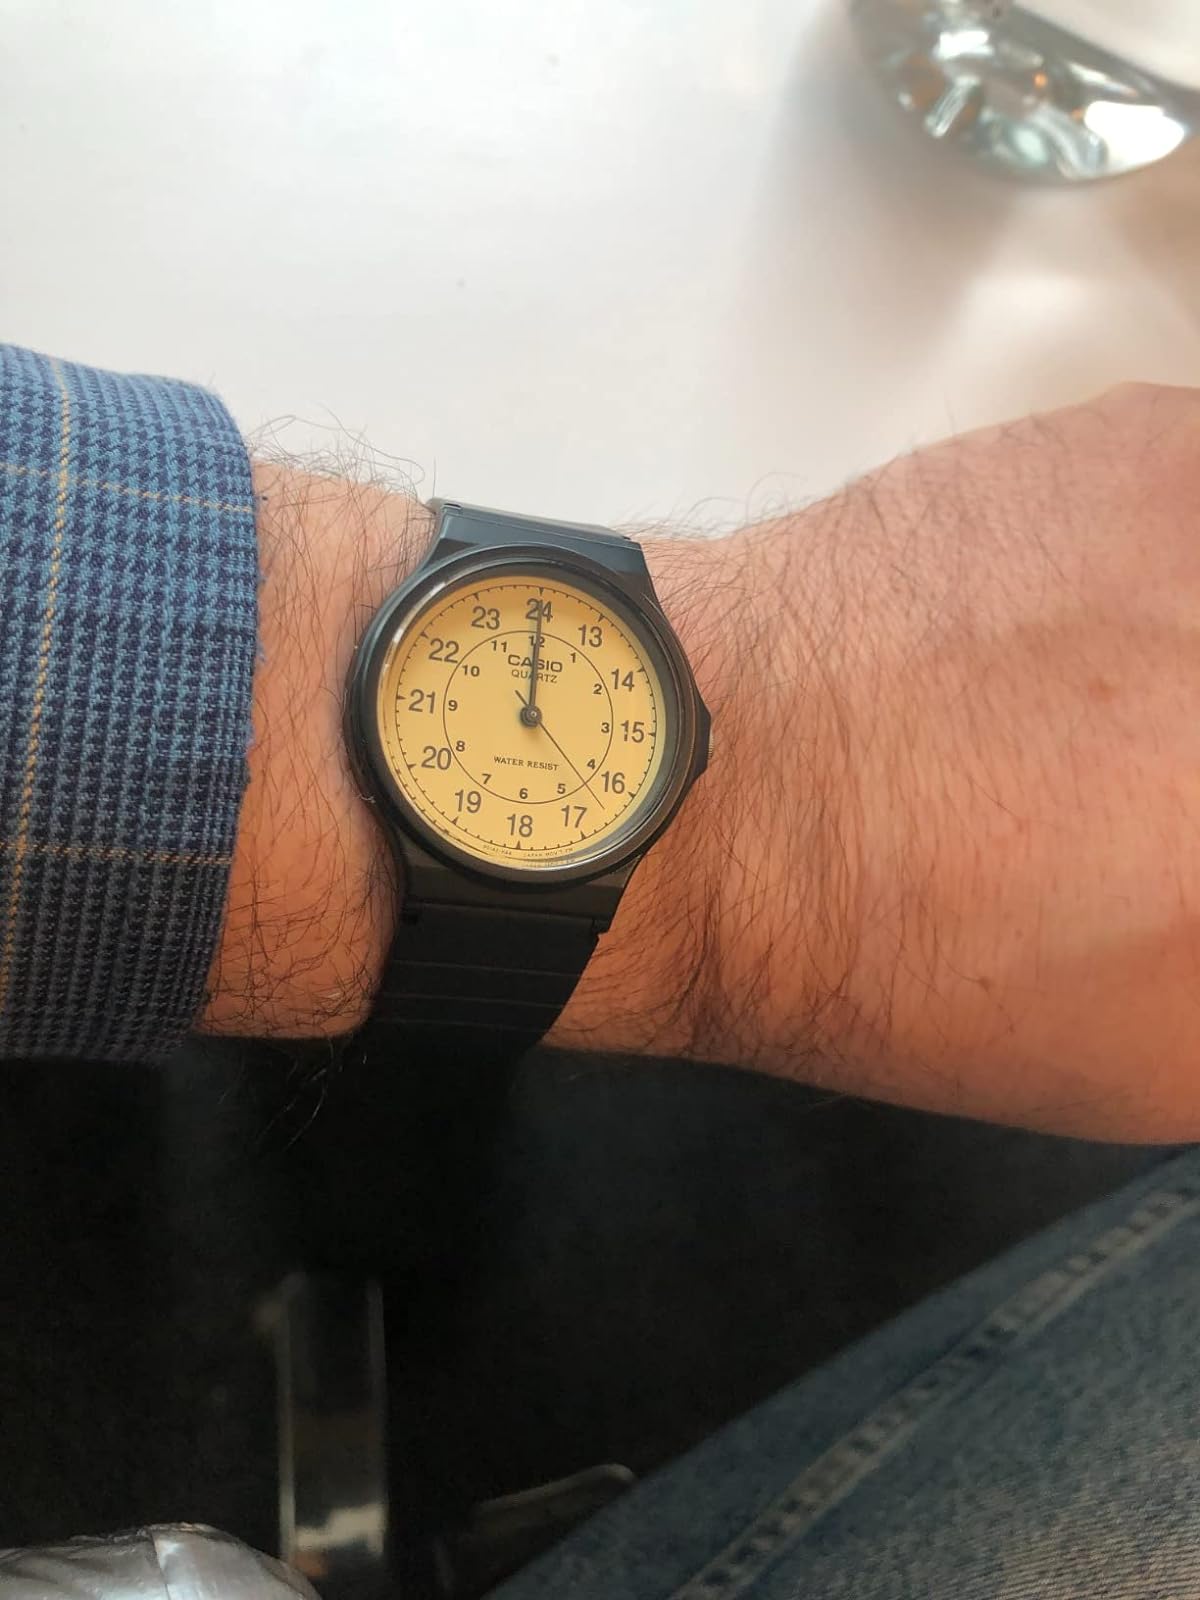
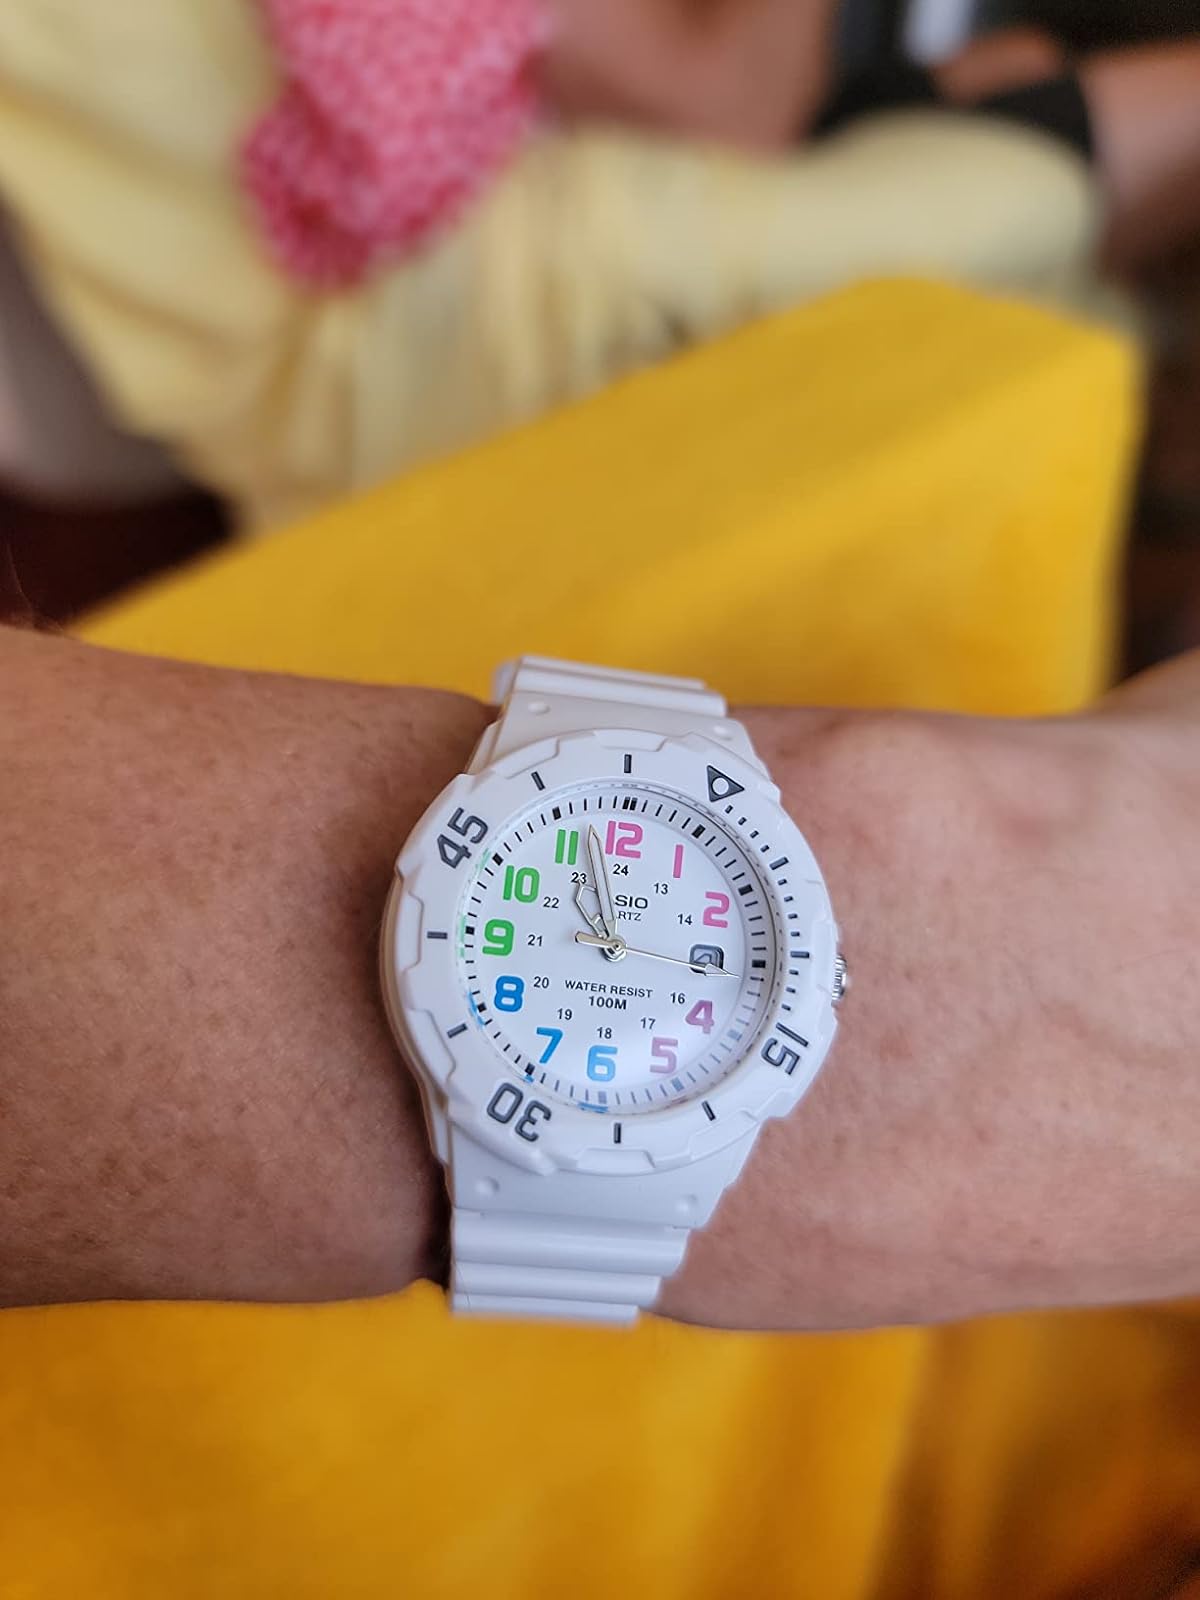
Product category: accessories_watch
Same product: no